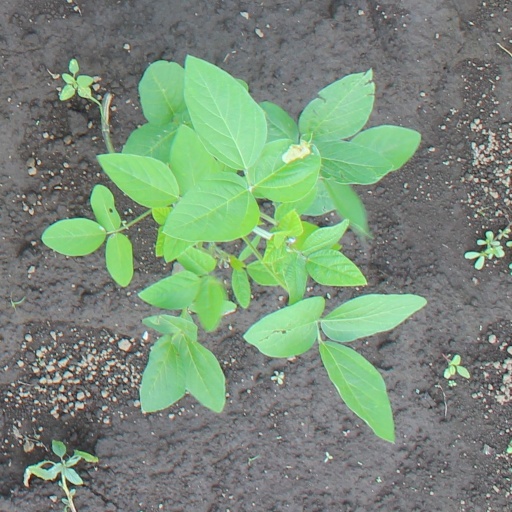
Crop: soybean